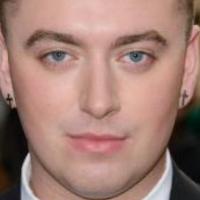
Age group: age 21-30